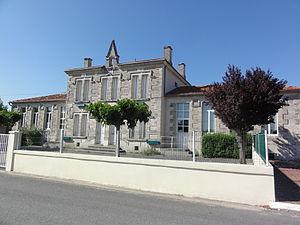
Saint-Genès-de-Blaye est une commune du Sud-Ouest de la France, dans le département de la Gironde.